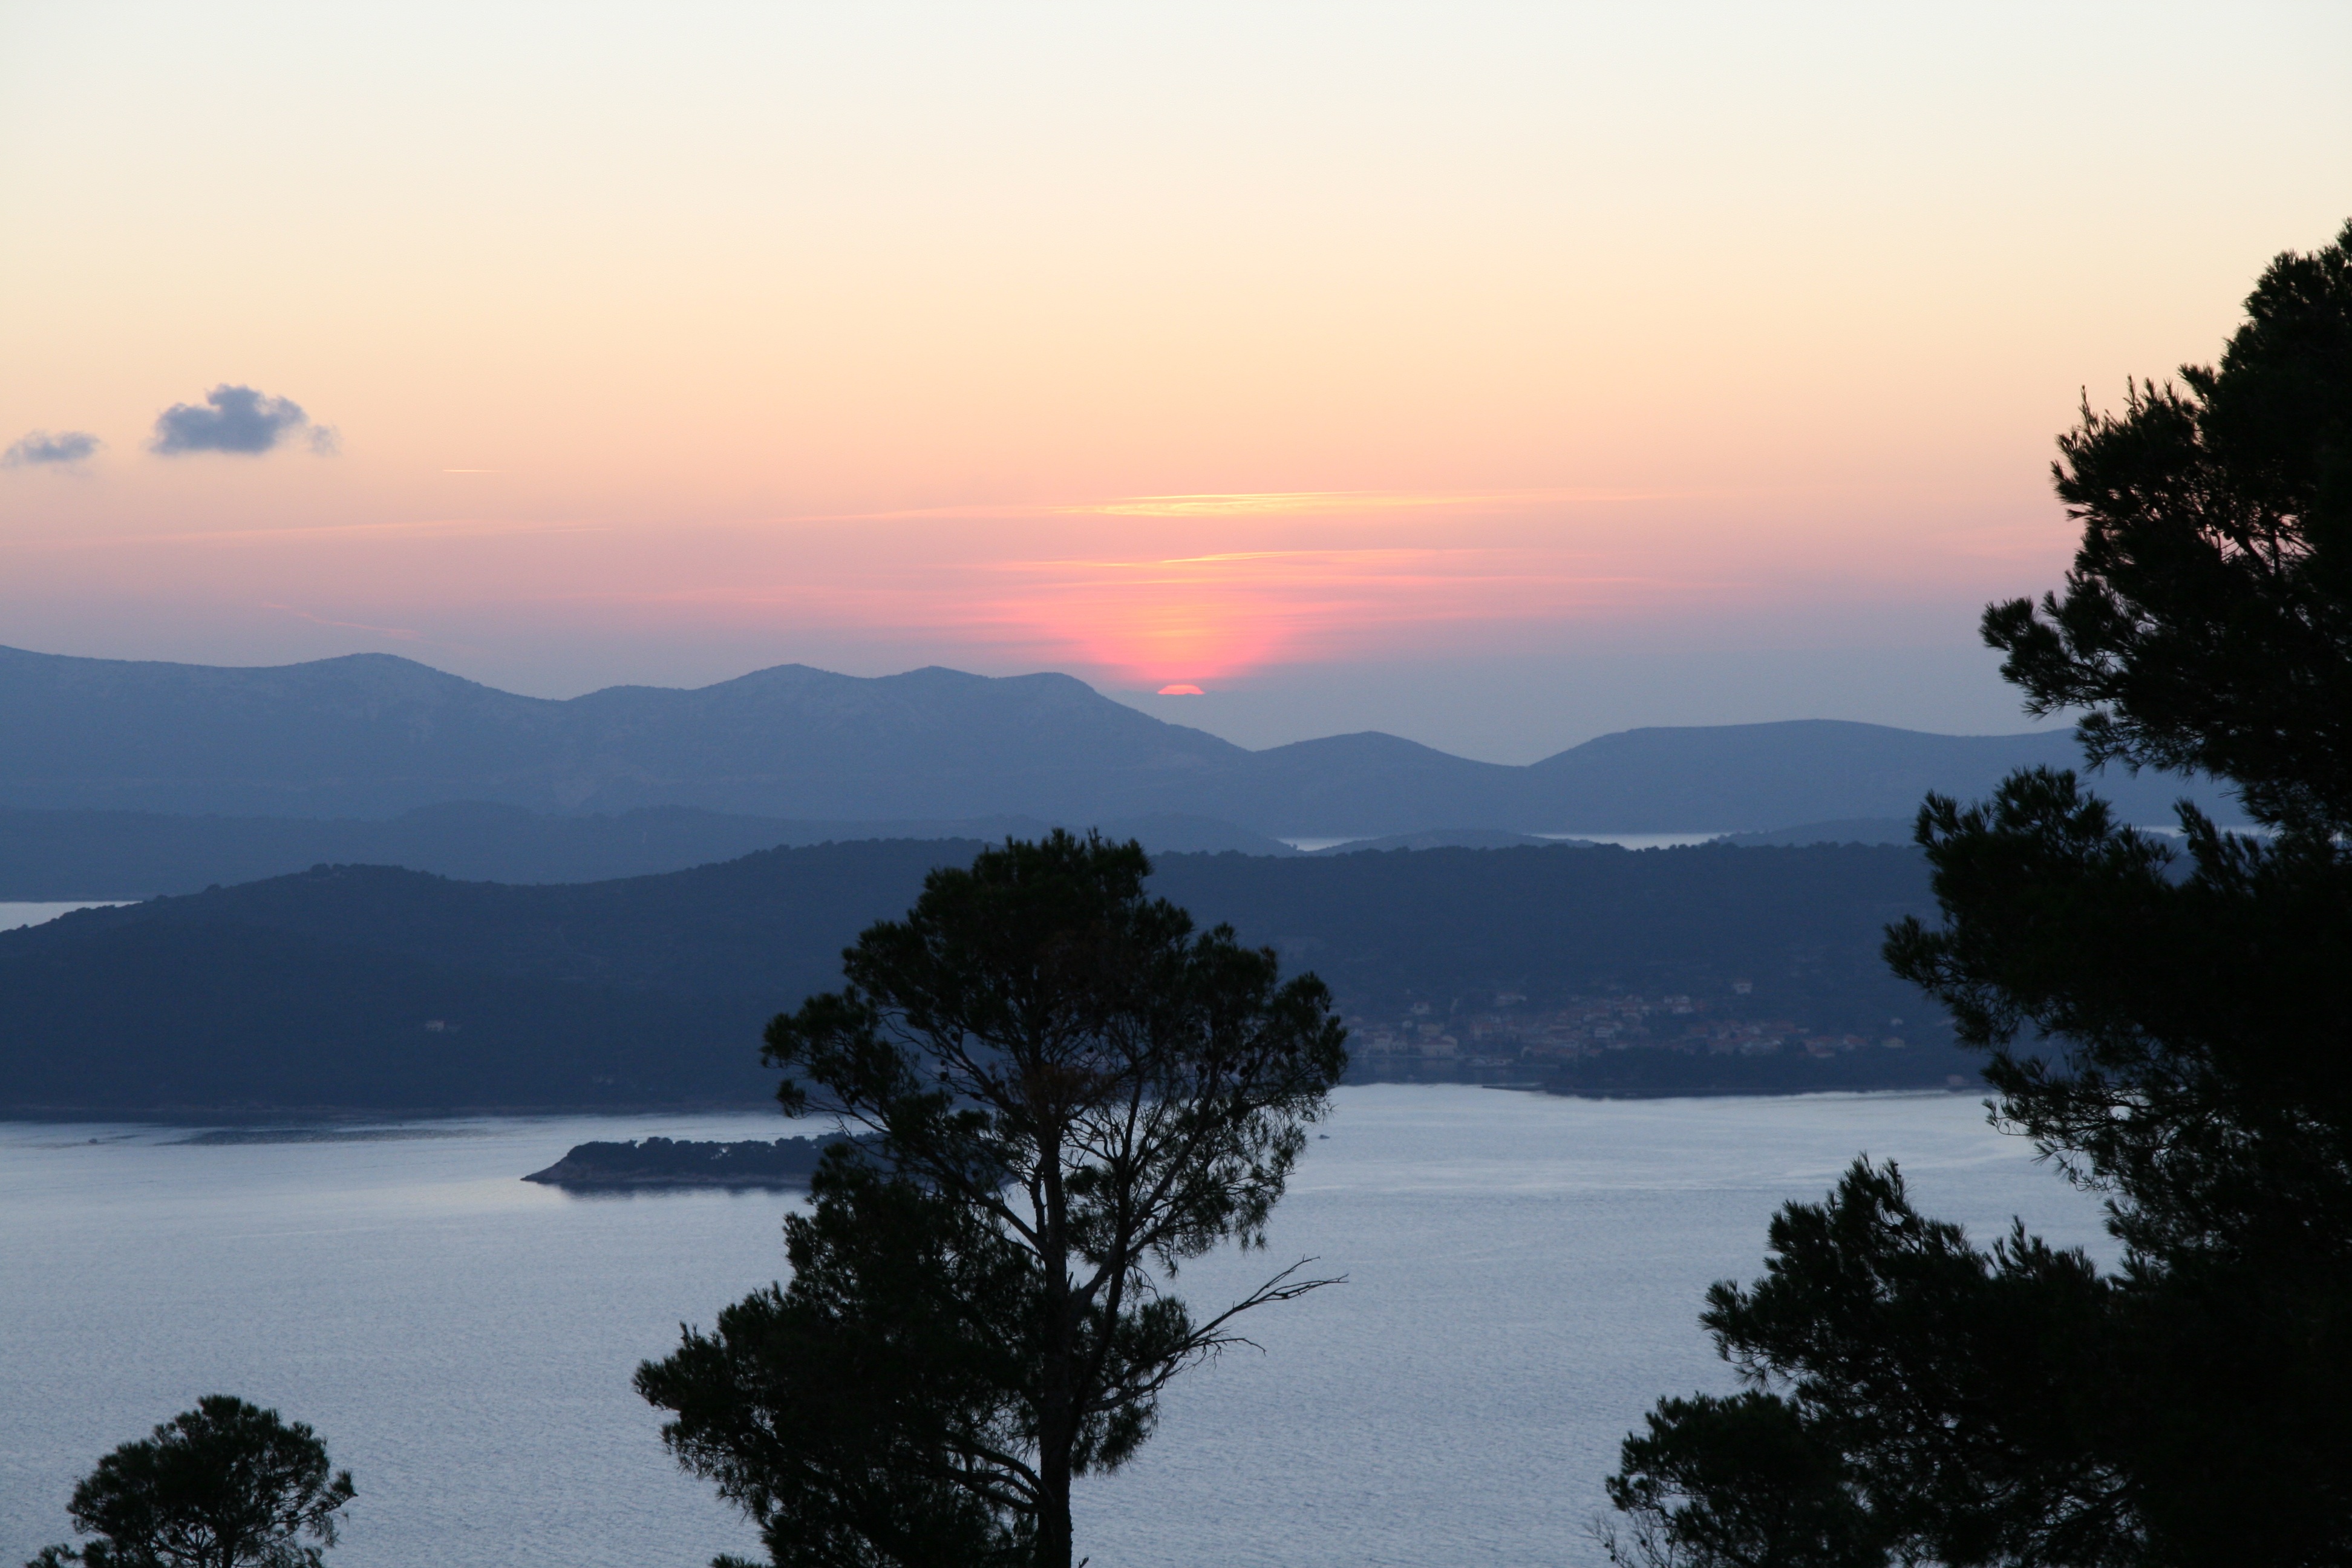
sea, nature, horizon, mountain, cloud, sunrise, sunset, mist, morning, hill, lake, dawn, dusk, evening, farbenpracht, croatia, loch, abendstimmung, afterglow, sunset sea, atmospheric phenomenon, mountainous landforms